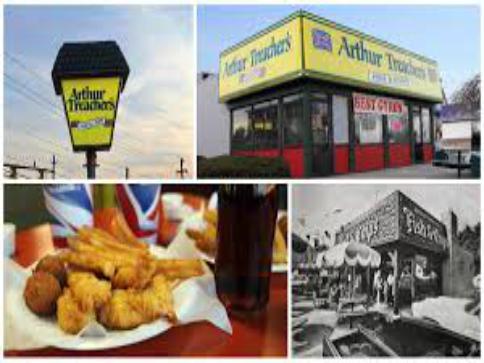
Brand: Arthur Treacher's Fish & Chips
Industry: Food